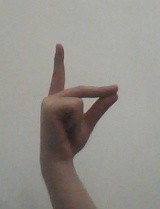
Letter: ta